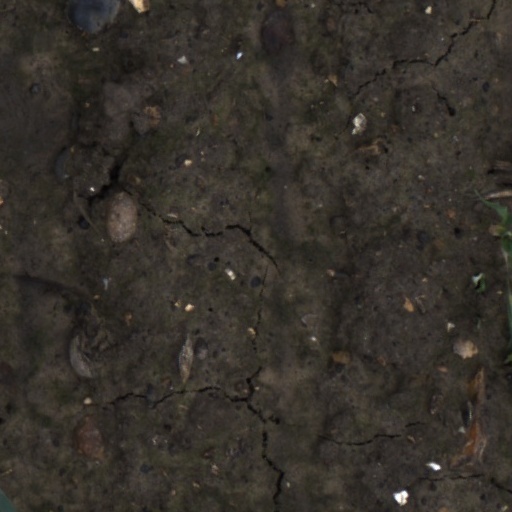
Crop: wheat